Jehay-Bodegnée Castle

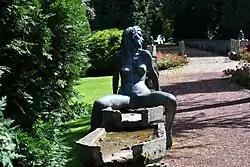
Jardin Château de Jehay 2016

Jehay Castle or Jehay-Bodegnée Castle ( or "Jehay-Bodegnée") is a castle situated in the municipality of Amay in Liège Province, Wallonia, Belgium.